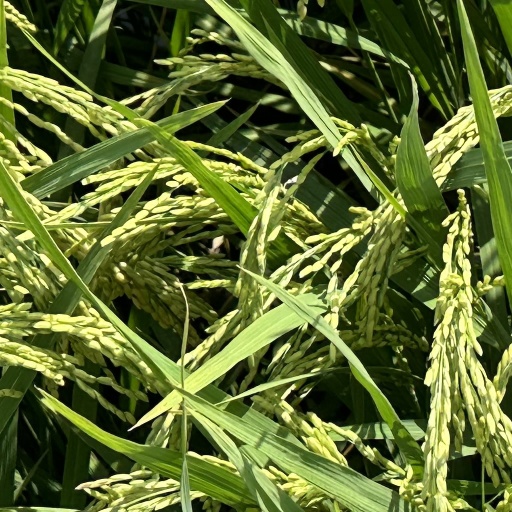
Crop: rice